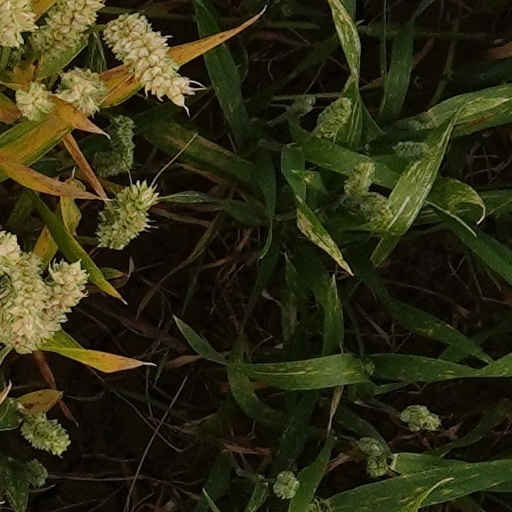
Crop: wheat